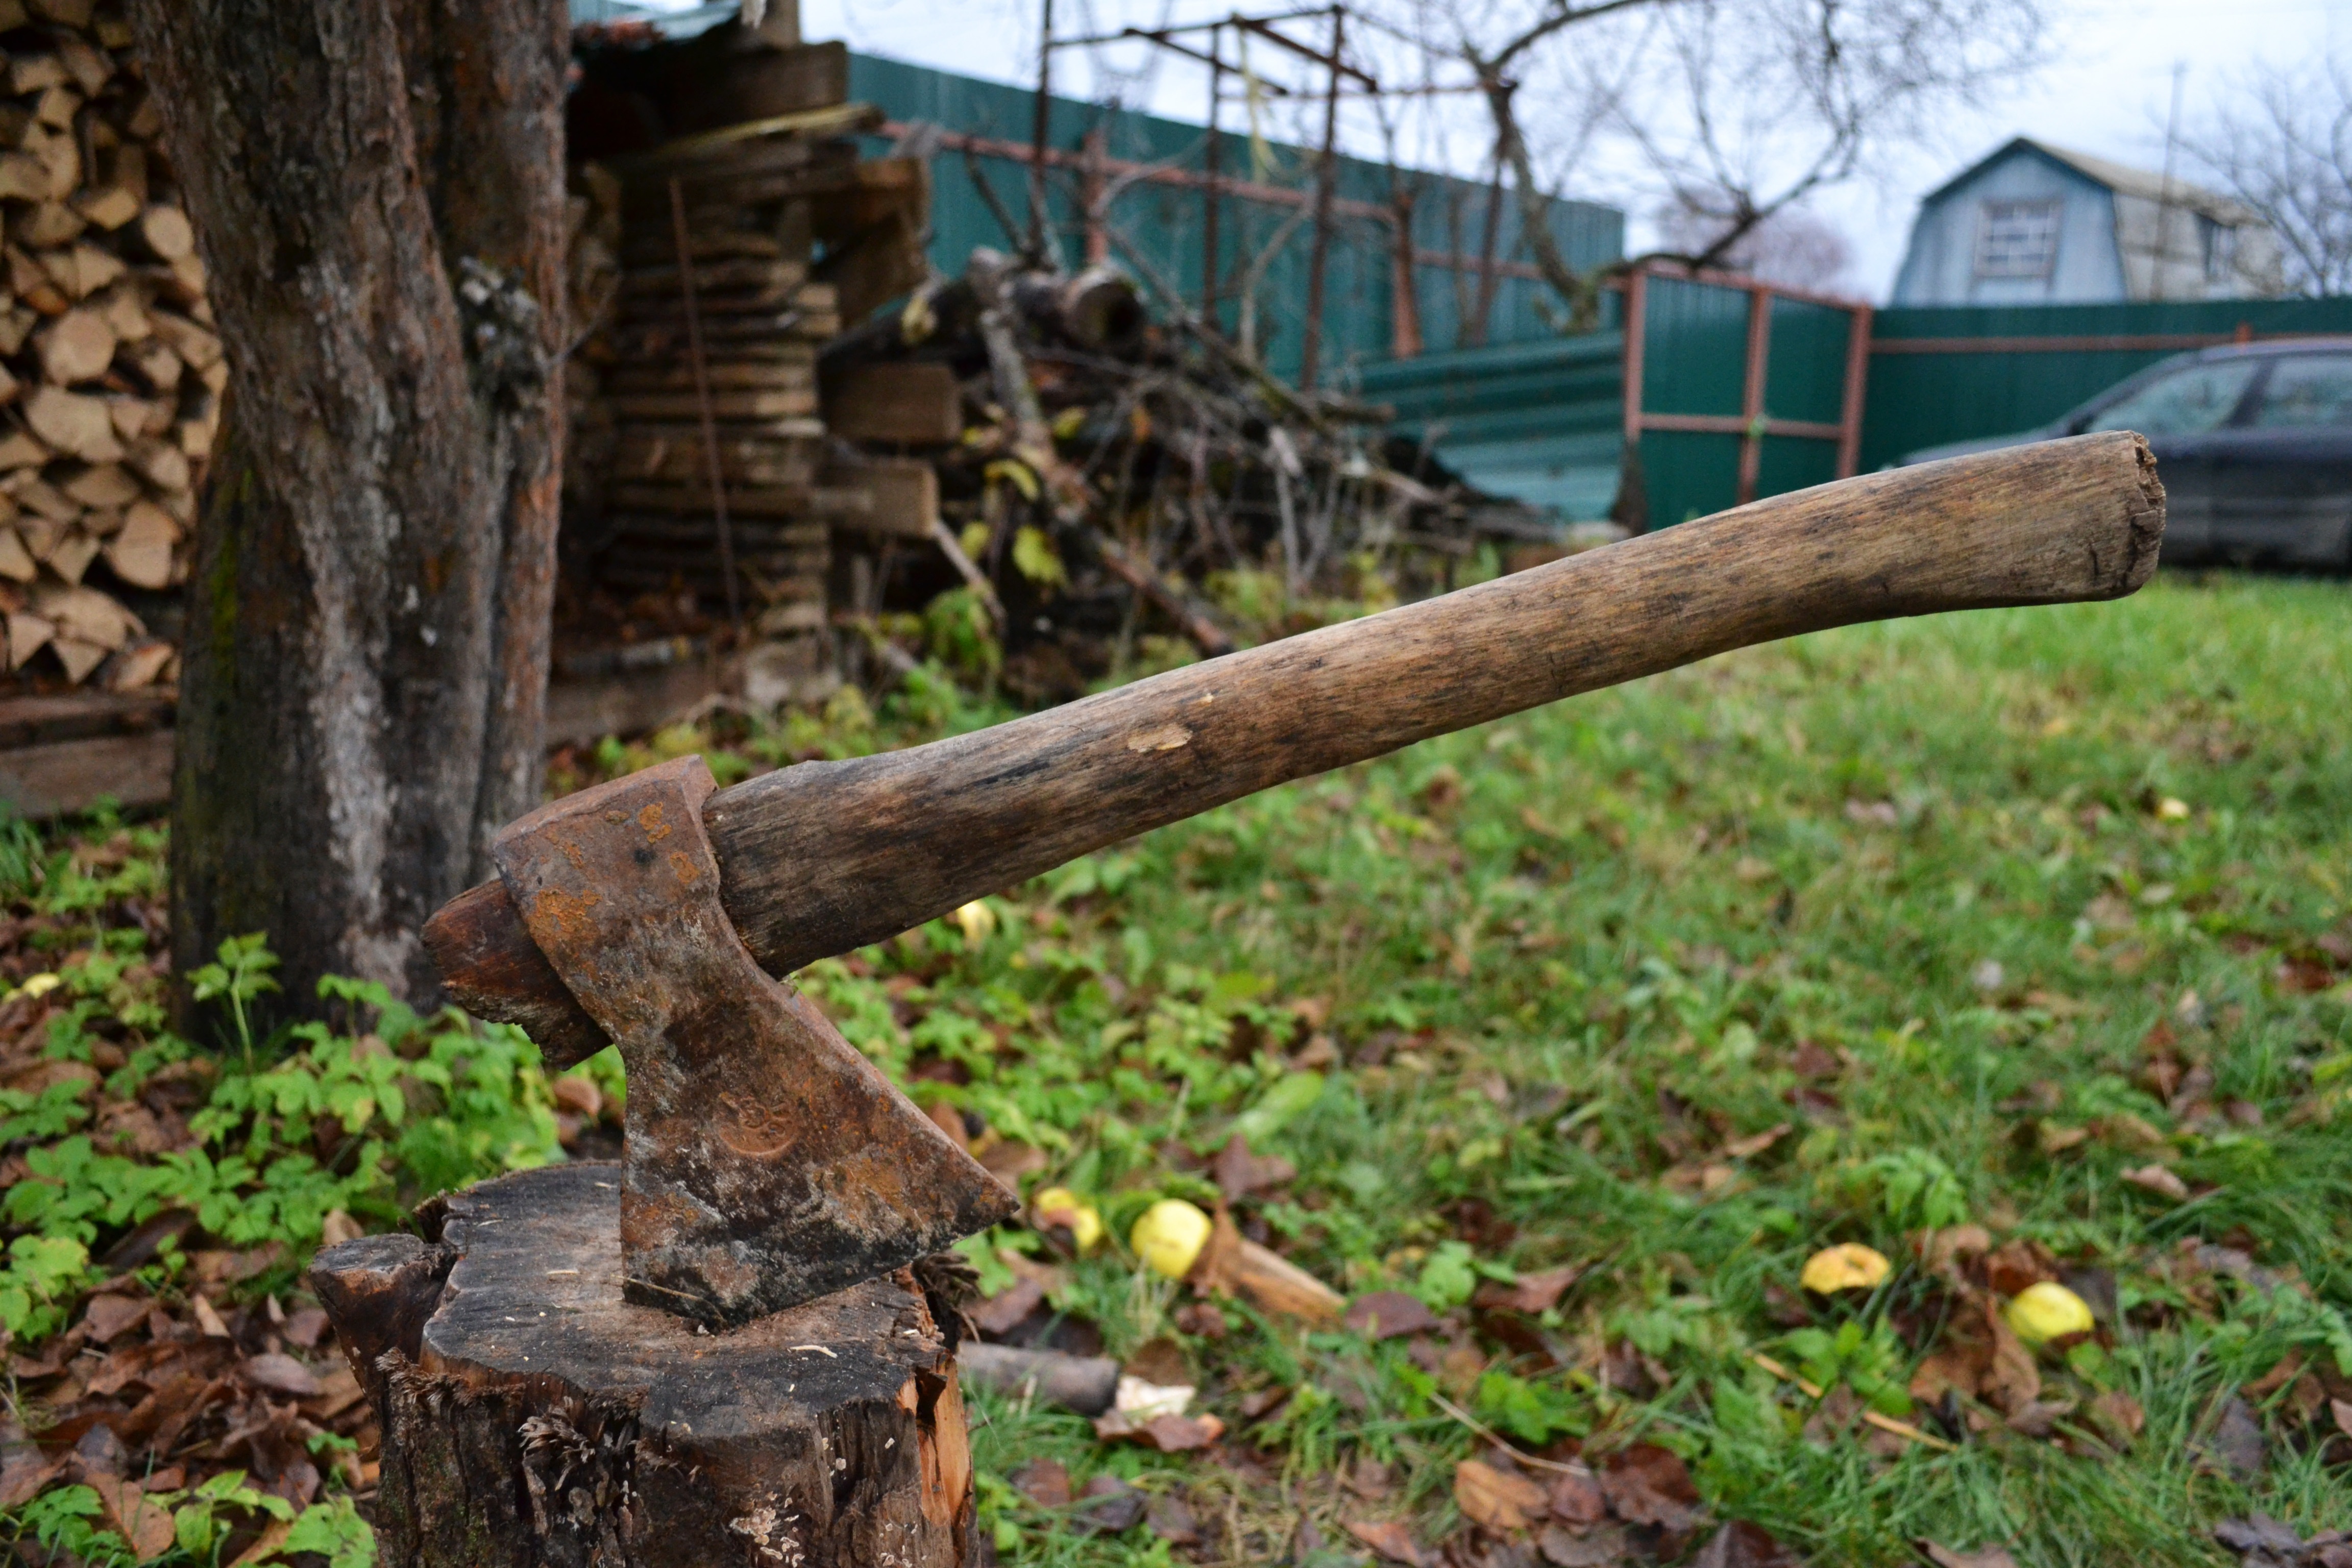
tree, branch, wood, trunk, autumn, soil, firewood, closeup, axe, dacha, yard, woody plant